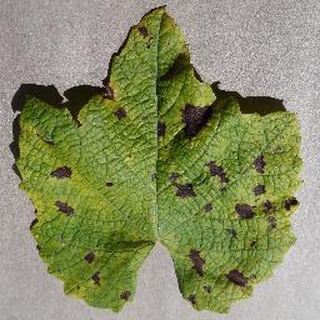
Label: grape_leaf_blight